Old Town Methodist Church

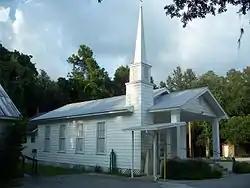
Old Town Methodist Church

The original Old Town Methodist Church, built in 1890, is an historic wooden Methodist church building now situated behind the Old Town United Methodist Church built in 1983 a short distance west of the intersection of U.S. 19 and Road 349 in Old Town, Florida. Built by Ed Hill and Charlie Hill at another location in Old Town, it has been moved several times before reaching its present site. In the 1980s, it was used as an "annex" to the new building. Today it serves as the Fellowship Hall.